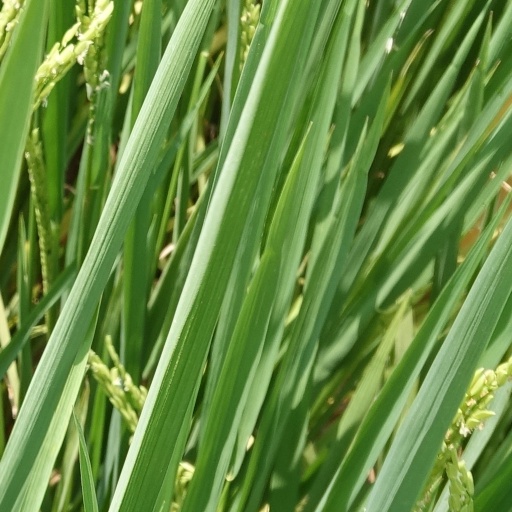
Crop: rice